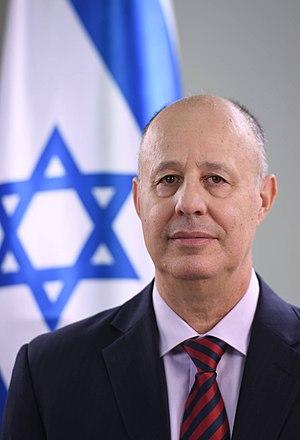
Cette liste présente les 120 membres de la 19ᵉ législature de la Knesset d'Israël au moment de leur élection le 22 janvier 2013 lors des Élections législatives israéliennes de 2013. Elle présente les élus par partis.
Tzachi Hanegbi est un homme politique israélien et membre de la Knesset pour le parti Likoud.